Dallara T08

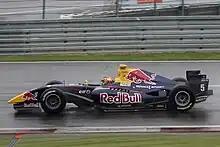
Jean-Éric Vergne, 2011 Nürburgring WSR round, in the 2009 Aerodynamic Configuration

The car underwent a number of changes to its aerodynamic configuration, in line with the 2009 Formula One technical changes. This saw the removal of the cars bargeboards, sidepod chimneys, and the flip-ups ahead of the rear wheel.